Condom

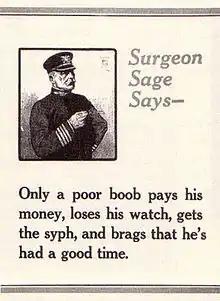
During World War I, the U.S. military was the only one that did not promote condom use. Posters such as these were intended to promote abstinence.

Casanova in the 18th century was one of the first reported using "assurance caps" to prevent impregnating his mistresses.